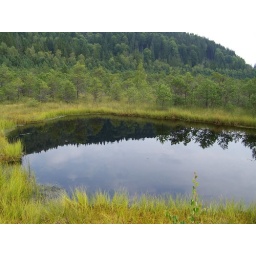
Holes in the bog floor show that there is still water down there...